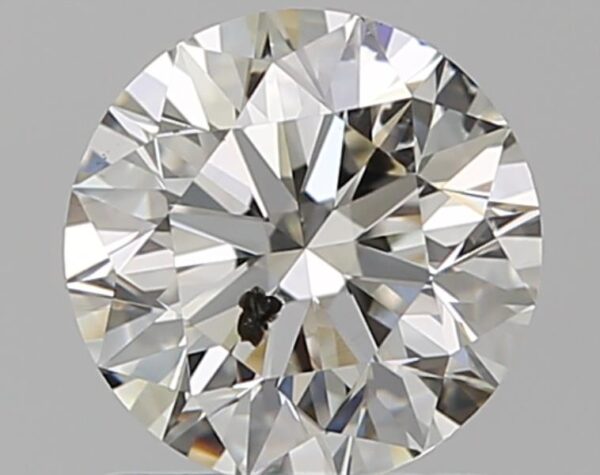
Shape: round
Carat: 1.01
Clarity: SI2
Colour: G
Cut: EX
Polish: EX
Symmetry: EX
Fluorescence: ST
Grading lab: IGI
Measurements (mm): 6.42 x 6.38 x 3.99